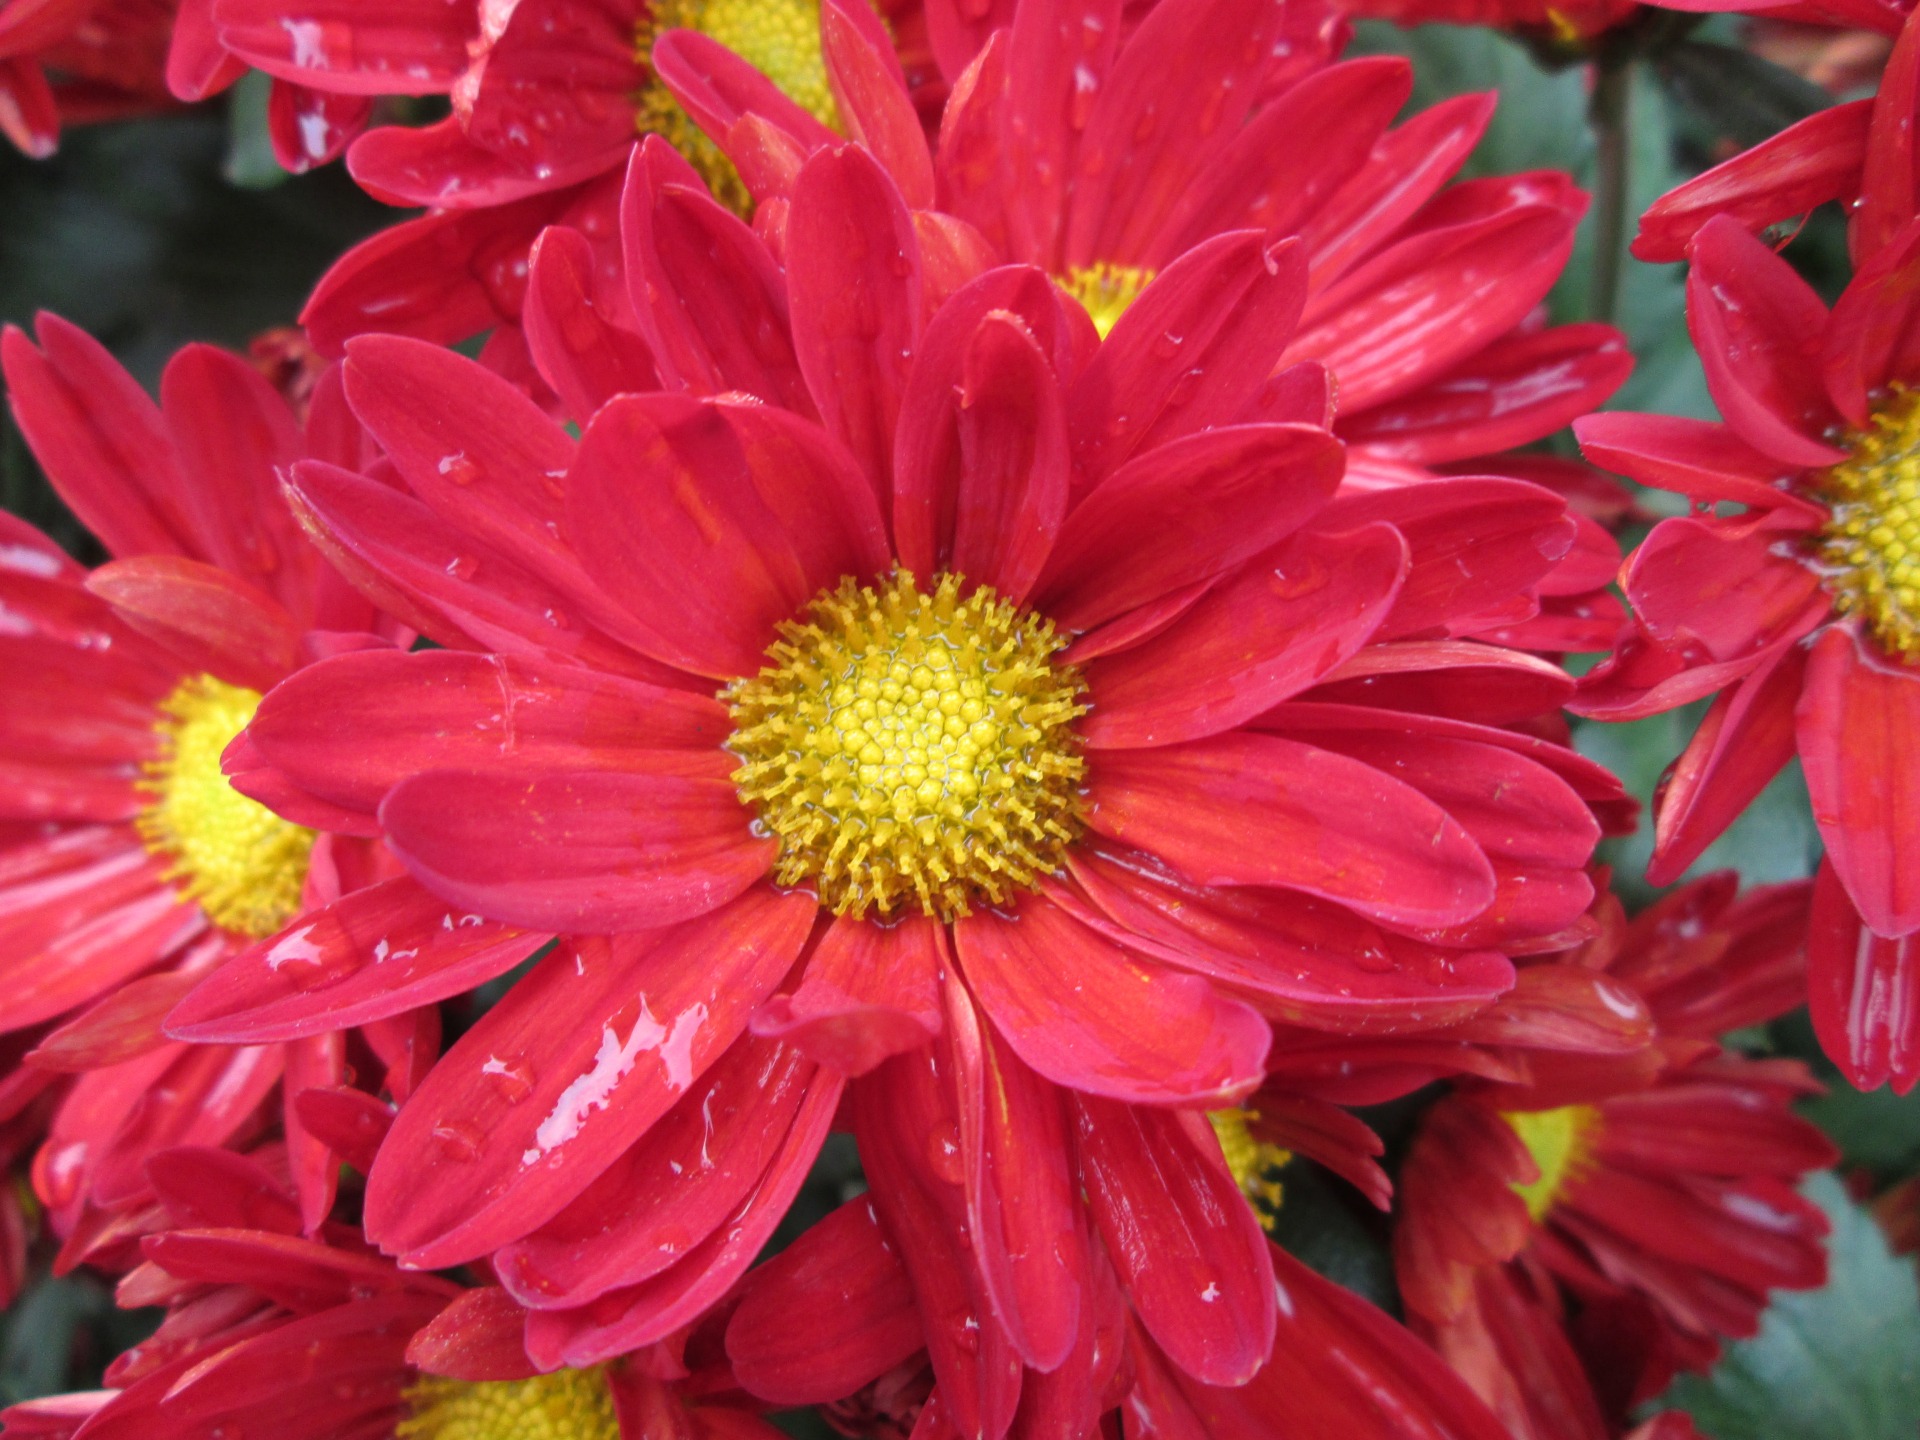
plant, flower, petal, daisy, red, park, aster, chrysanthemum, flowering plant, daisy family, annual plant, marguerite daisy, chrysanths, blanket flowers